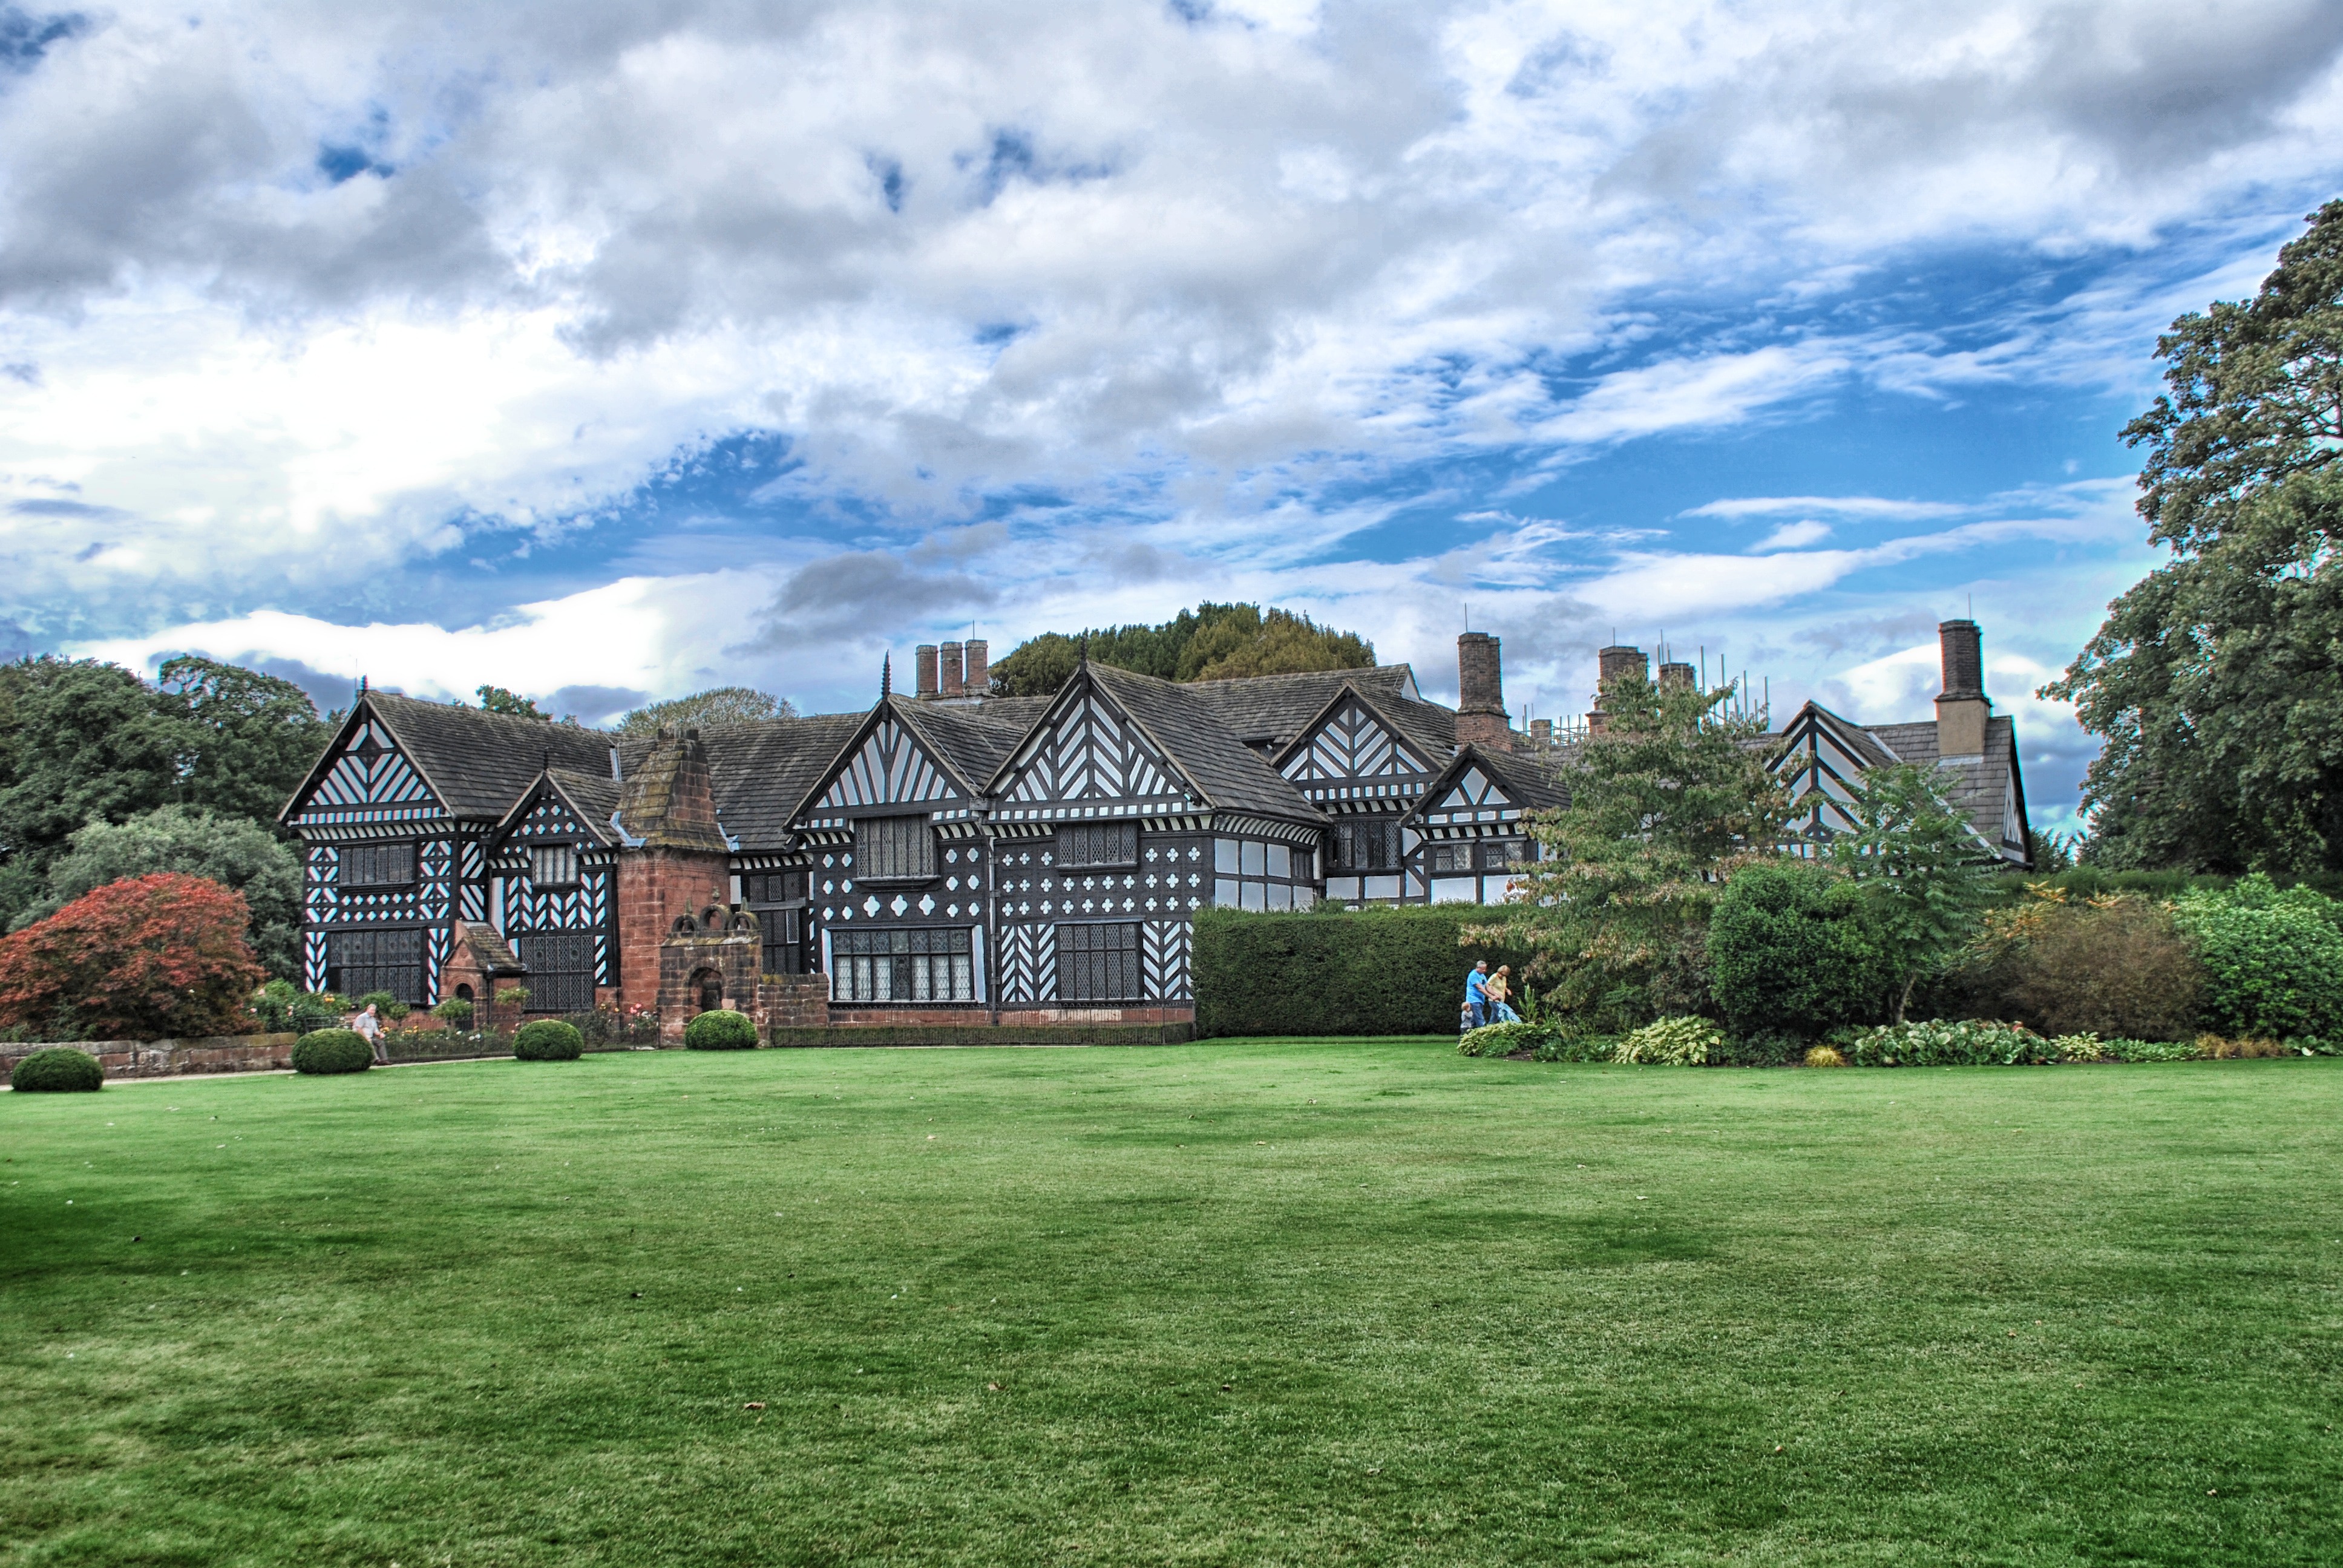
landscape, tree, nature, grass, people, sky, farm, lawn, meadow, mansion, house, flower, home, suburb, cottage, backyard, landmark, property, historic, garden, trees, england, liverpool, outside, hdr, clouds, grounds, estate, yard, great britain, real estate, rural area, residential area, speke hall